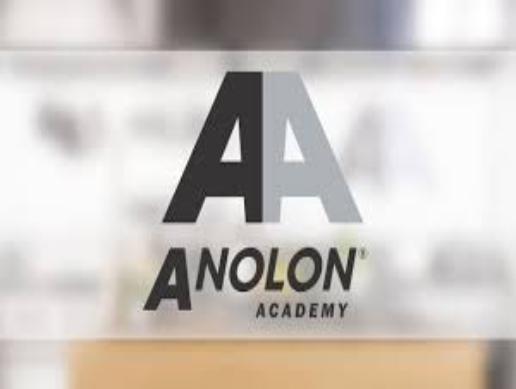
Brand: anolon
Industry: Necessities